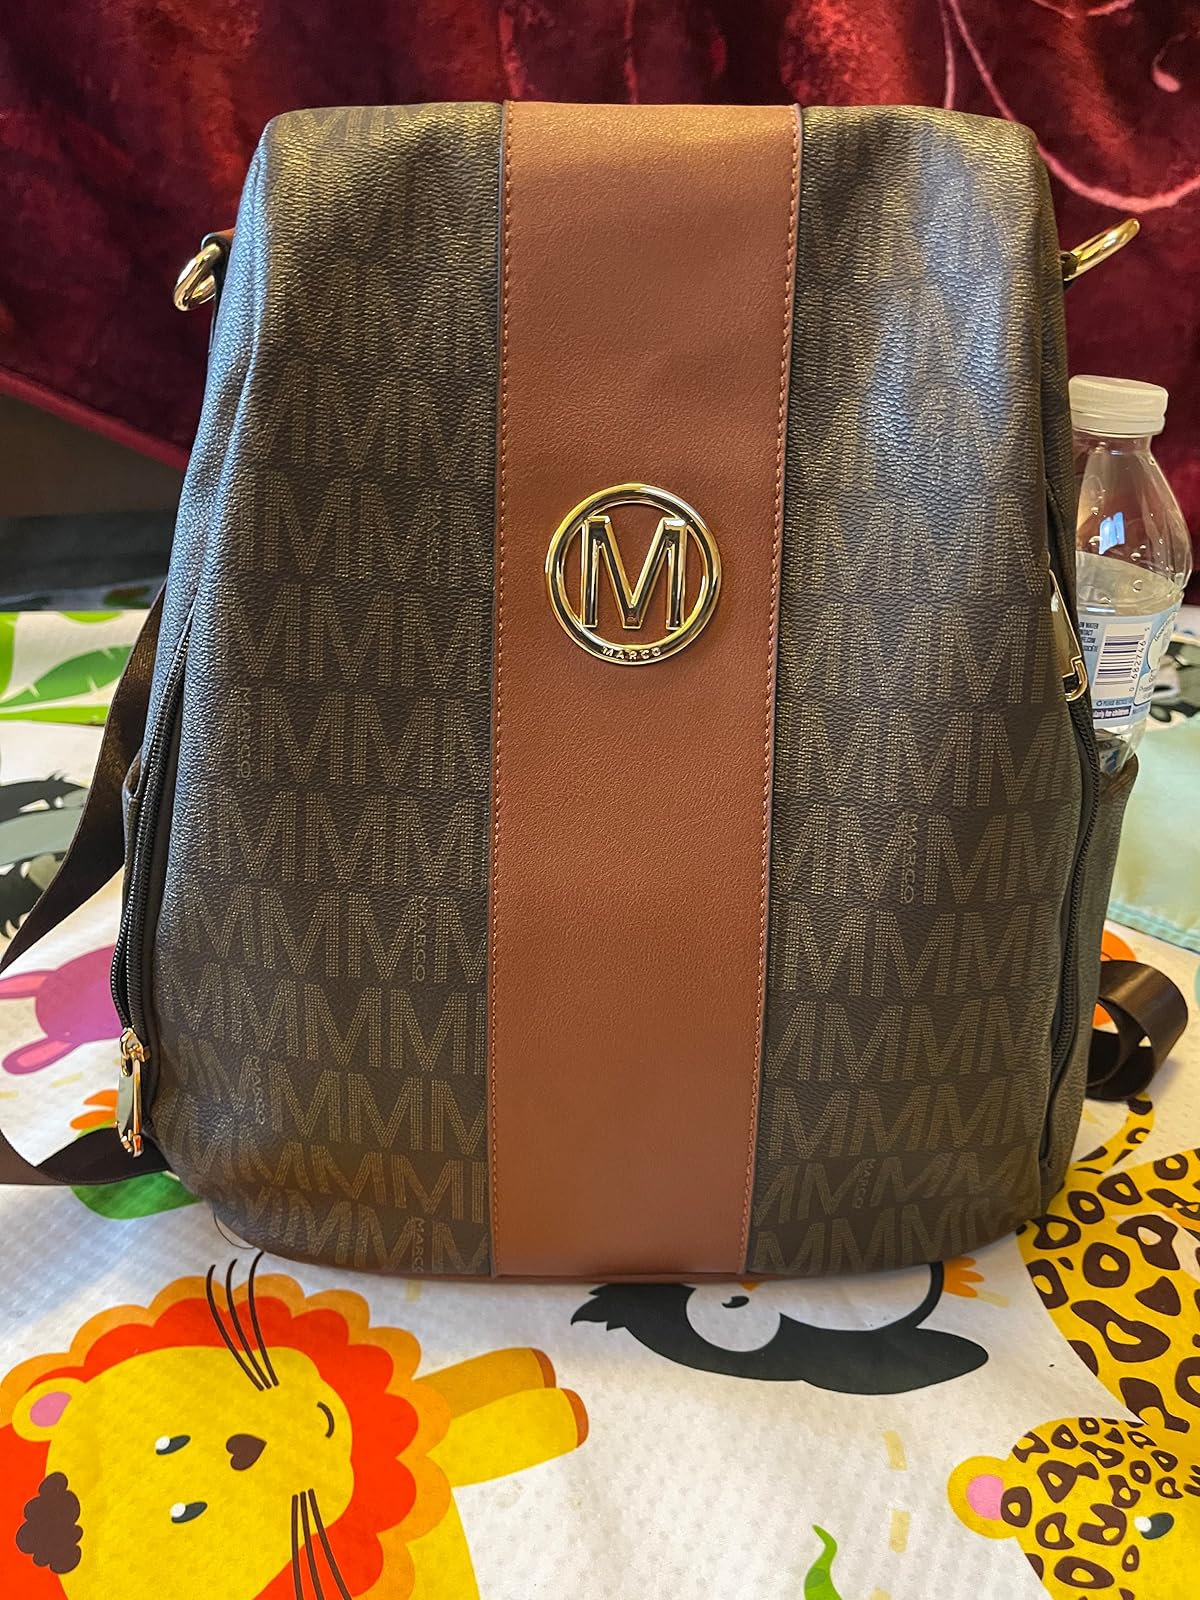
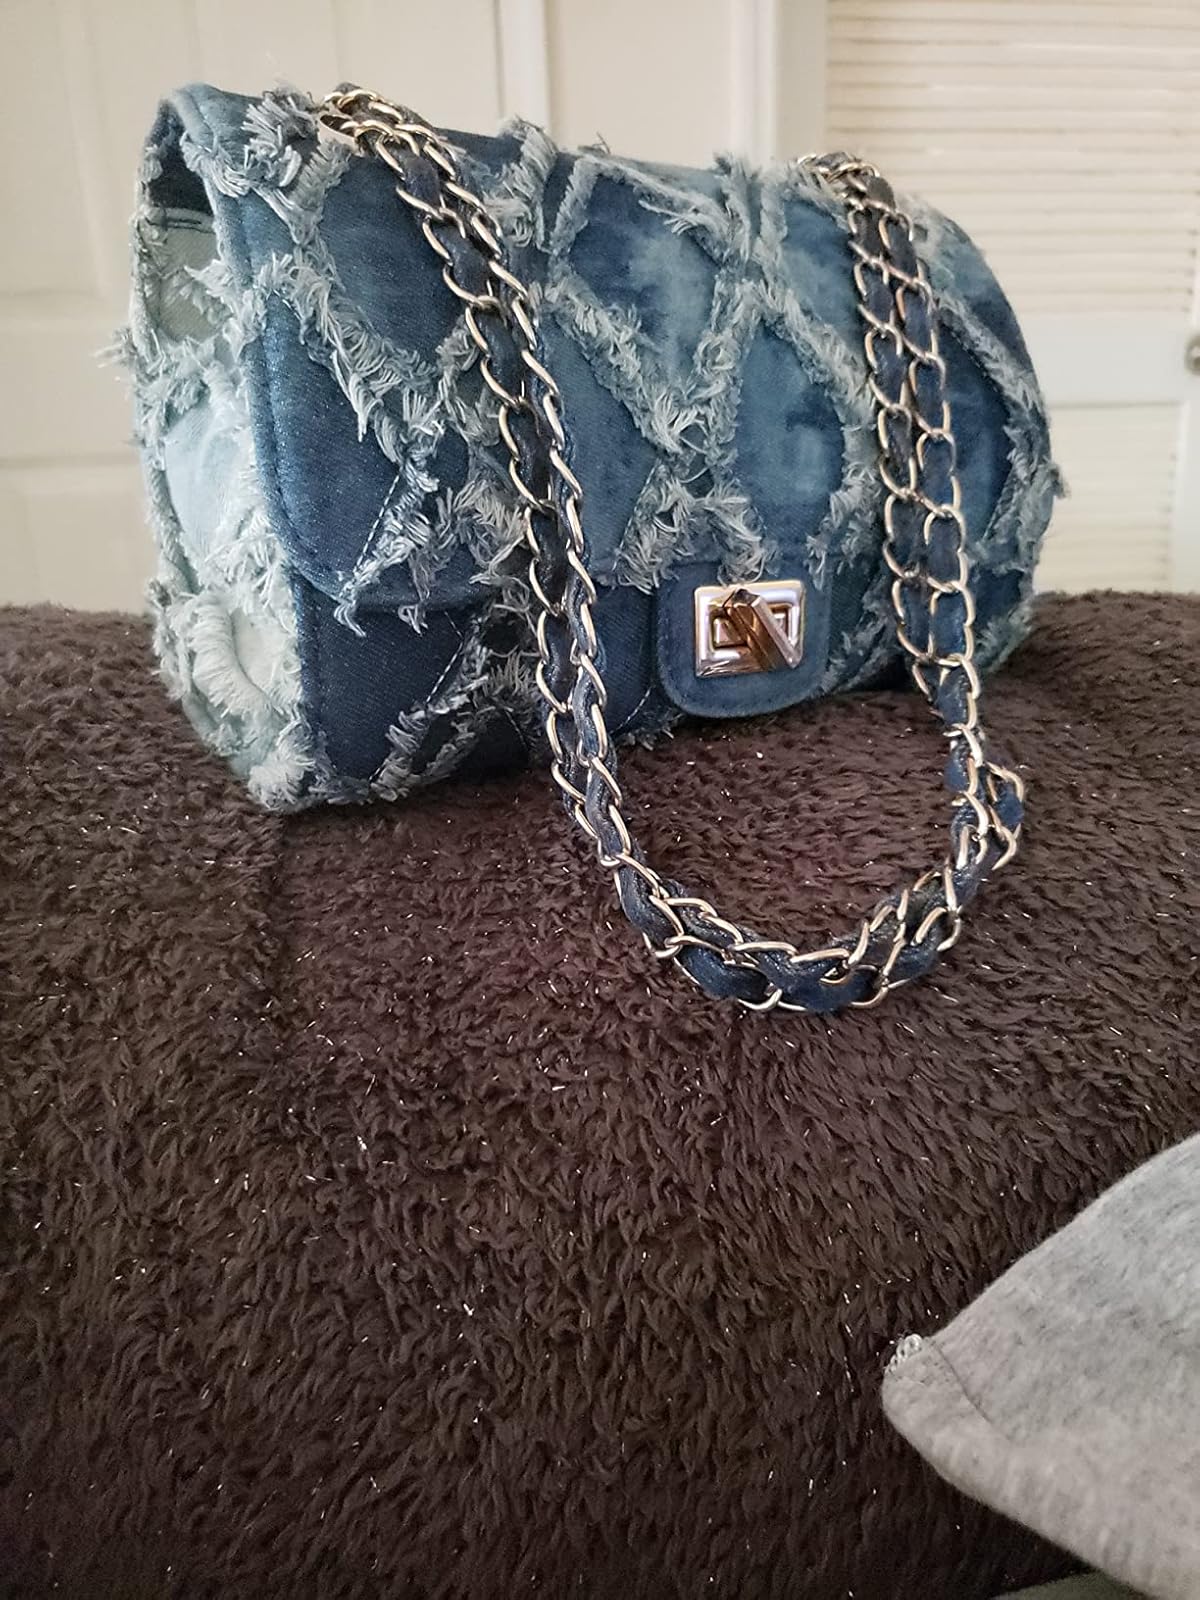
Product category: accessories_handbag
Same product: no